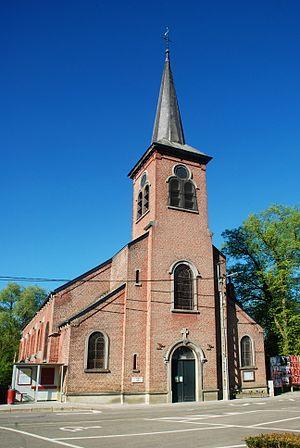
Belgique - Brabant wallon - Court-Saint-Étienne - Église Notre-Dame de Tangissart (architecte Émile Coulon)
Émile Joseph Ghislain Coulon, né à Nivelles le 12 février 1825, est un architecte néo-classique belge qui fut actif sous le règne du roi Léopold 1ᵉʳ.